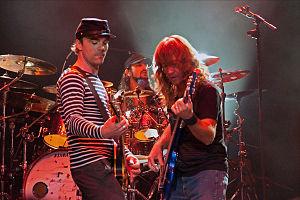
Dave Larue est un bassiste américain de rock, membre du groupe Dixie Dregs depuis 1988 et du Steve Morse Band depuis 1989. Il a également travaillé avec John Petrucci de Dream Theater, Mike Portnoy, Derek Sherinian et Jordan Rudess. De mars 2006 à septembre 2006, il participe à la tournée Super Colossal de Joe Satriani. Plus récemment, il est devenu membre du groupe Flying Colors aux côtés de Steve Morse.
Flying Colors est un supergroupe de rock progressif américain. Il est composé de Mike Portnoy, Dave LaRue, Casey McPherson, Neal Morse et Steve Morse sur une idée de Bill Evans, et actif depuis 2012.